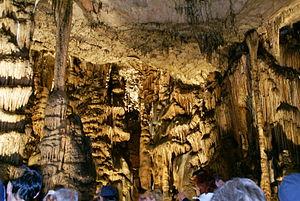
Cet article recense les zones humides de Hongrie concernées par la convention de Ramsar.
Aggtelek est un village et une commune du comitat de Borsod-Abaúj-Zemplén en Hongrie.